Brazilian Army in the First Republic

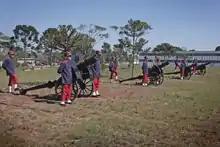

Assimilating the novelties of warfare in Europe was a necessity accepted by minister Caetano de Faria, but he was skeptical about the importation of a European model (even if adapted to Brazil) through a mission of foreign instructors. Two countries competed to offer such a mission to Brazil, France and Germany. A German mission had been discussed since the Hermes Reform and advocated by the Young Turks, while the Francophiles also made their propaganda. The First World War left the matter on hold and, at its end, made the German mission impossible: Brazil had declared war on Germany, and after the Treaty of Versailles, France was victorious, and Germany was disarmed. Brazilian bourgeois preferred French culture, and France and the United Kingdom formed the economic axis of Europe. Interested in expanding their influence and selling surplus war materiel, the French sent military missions to several Latin American countries in the 1920s.